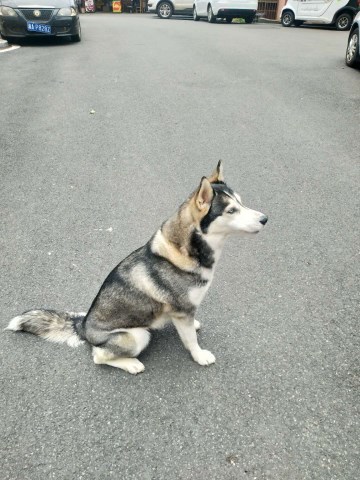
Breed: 1160-n000003-Siberian_husky